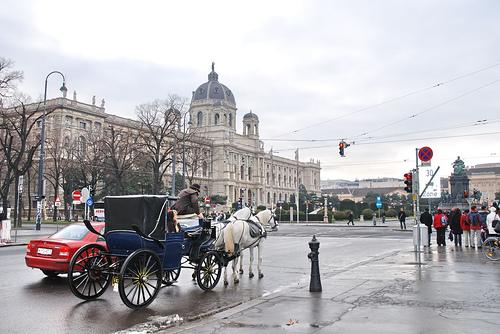
Weather: rain or strom